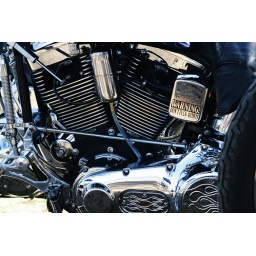
There were a bunch of bikes parked in the beach carpark this afternoon.